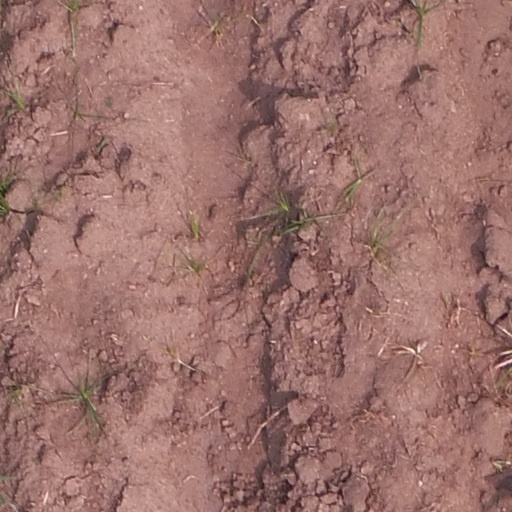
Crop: maize; corn